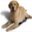
Label: dog